1st Warwickshire Volunteer Artillery

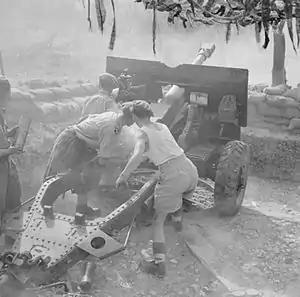
A British 25-pounder crew in action in Italy, 1944.

By 08.00 next morning, A & B Btys had a combined battery back in action covering the Battle Zone, while the remaining C Bty guns were sent back to the wagon lines to refit. That morning the Germans put in another heavy attack on the Holnon Plateau north of the Omignon. At 11.30 CCCVII Bde HQ came under heavy shellfire and became untenable, the staff hastily evacuating it and joining HQ of 65th Bde, RGA, at Villeveque before moving to Quivières. Meanwhile, the guns and wagons withdrew to Beauvois, losing one gun knocked out by shellfire. Although 61st (SM) Division was holding its own, flanking formations were in retreat, and the division had to retire, the guns supporting rearguards. Towards evening Beauvois became untenable and at 23.00 the remnants of CCCVII Bde was ordered to withdraw through Béthencourt to the west bank of the Somme. By 05.00 on 23 March the brigade was established at Mesnil-Saint-Nicaise. The division went into reserve early on 23 March, but CCCVII Bde remained in continuous action under 20th (Light) Division as a composite brigade ('Bayley's Group') with its own guns (A & B Bty) and those of CCCVI Bde to defend the bridgehead at Béthencourt.